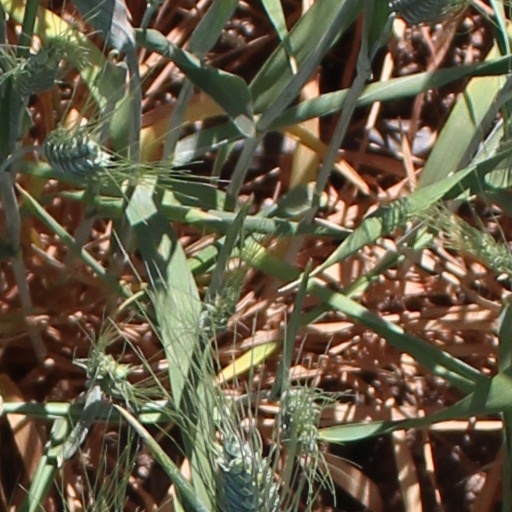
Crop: wheat